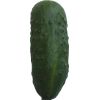
Label: Cucumber 1